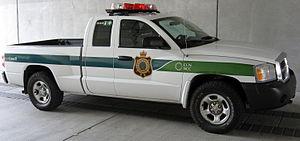
La Commission de la capitale nationale est la société de la Couronne canadienne qui est responsable de la planification de la région de la capitale du Canada et qui participe à son aménagement, à sa conservation et à son embellissement. Elle assure notamment l'administration d'un important nombre de terres et de propriétés appartenant à l'état fédéral dans la région de la capitale nationale, incluant celles situées dans les villes d'Ottawa et de Gatineau.